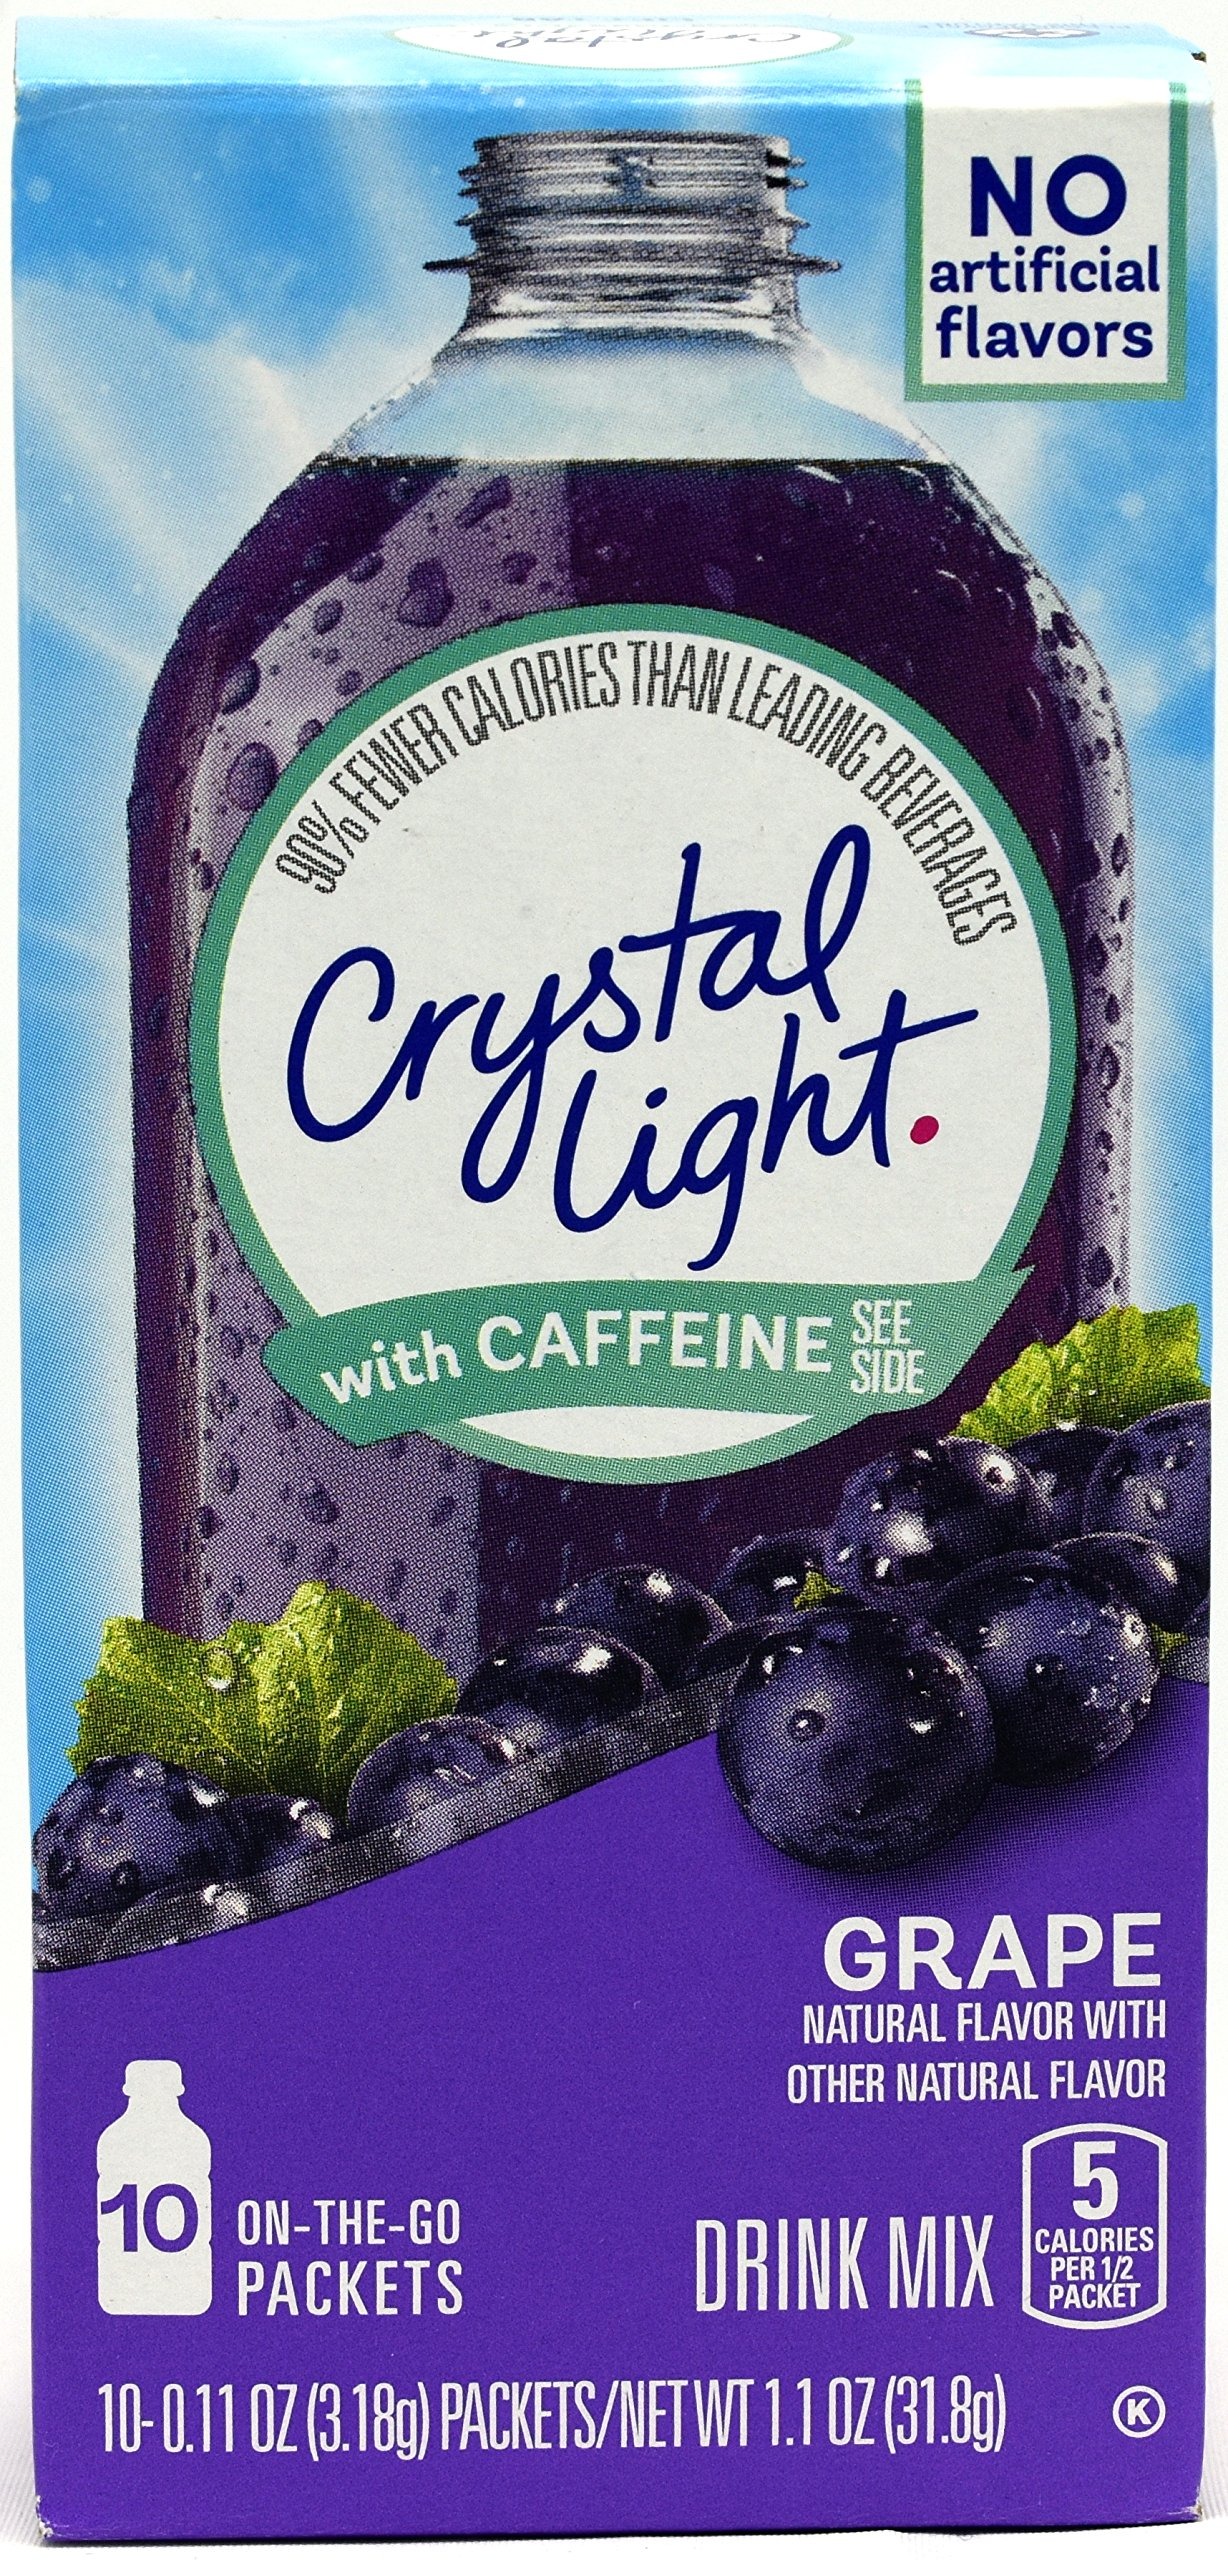
Item Name: Crystal Light On The Go Grape With Caffeine Drink Mix, 10-Packet Box (Pack of 28)
Bullet Point 1: Each Box Contains 10 Individual Packets That You Mix With Up To 16.9 Fluid Ounces (500 ml) of Water
Bullet Point 2: Each 8 Ounce (237 ml) Serving Contains 5 Calories and 30 mg Caffeine (60 mg Caffeine Per Packet)
Bullet Point 3: Low in Sodium and Sugar Free
Bullet Point 4: Gluten Free and Kosher
Bullet Point 5: Crystal Light On The Go has 90% Fewer Calories Than Leading Beverages
Product Description: Congrats! You just figured out how to make your sweet tooth happy without letting that afternoon slump slow you down. A perfect pick-me-up for long days or when you need a little boost to bring it. Rich luscious flavor and just enough caffeine. All for just 5 calories per serving.
Value: 28.0
Unit: Count

Price: 3.09